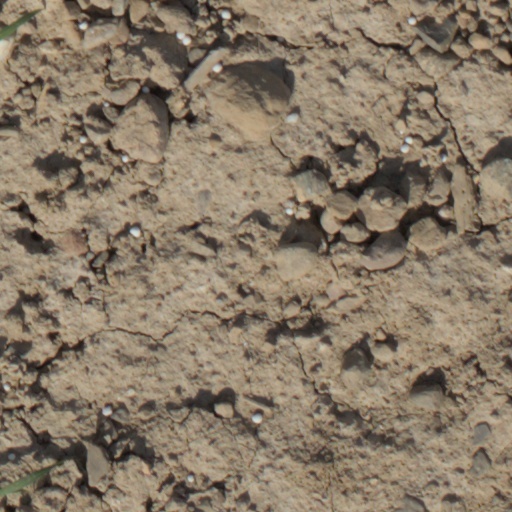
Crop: wheat